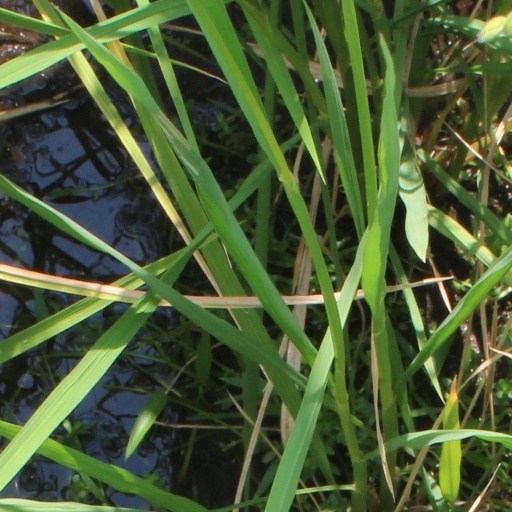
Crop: rice